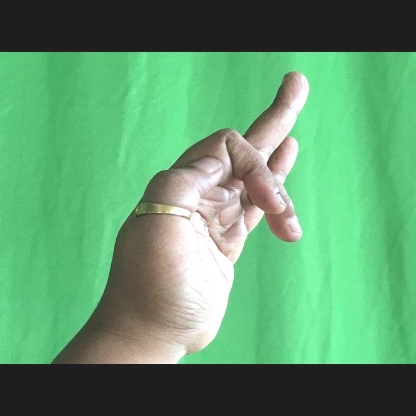
Mudra: Shukatundam